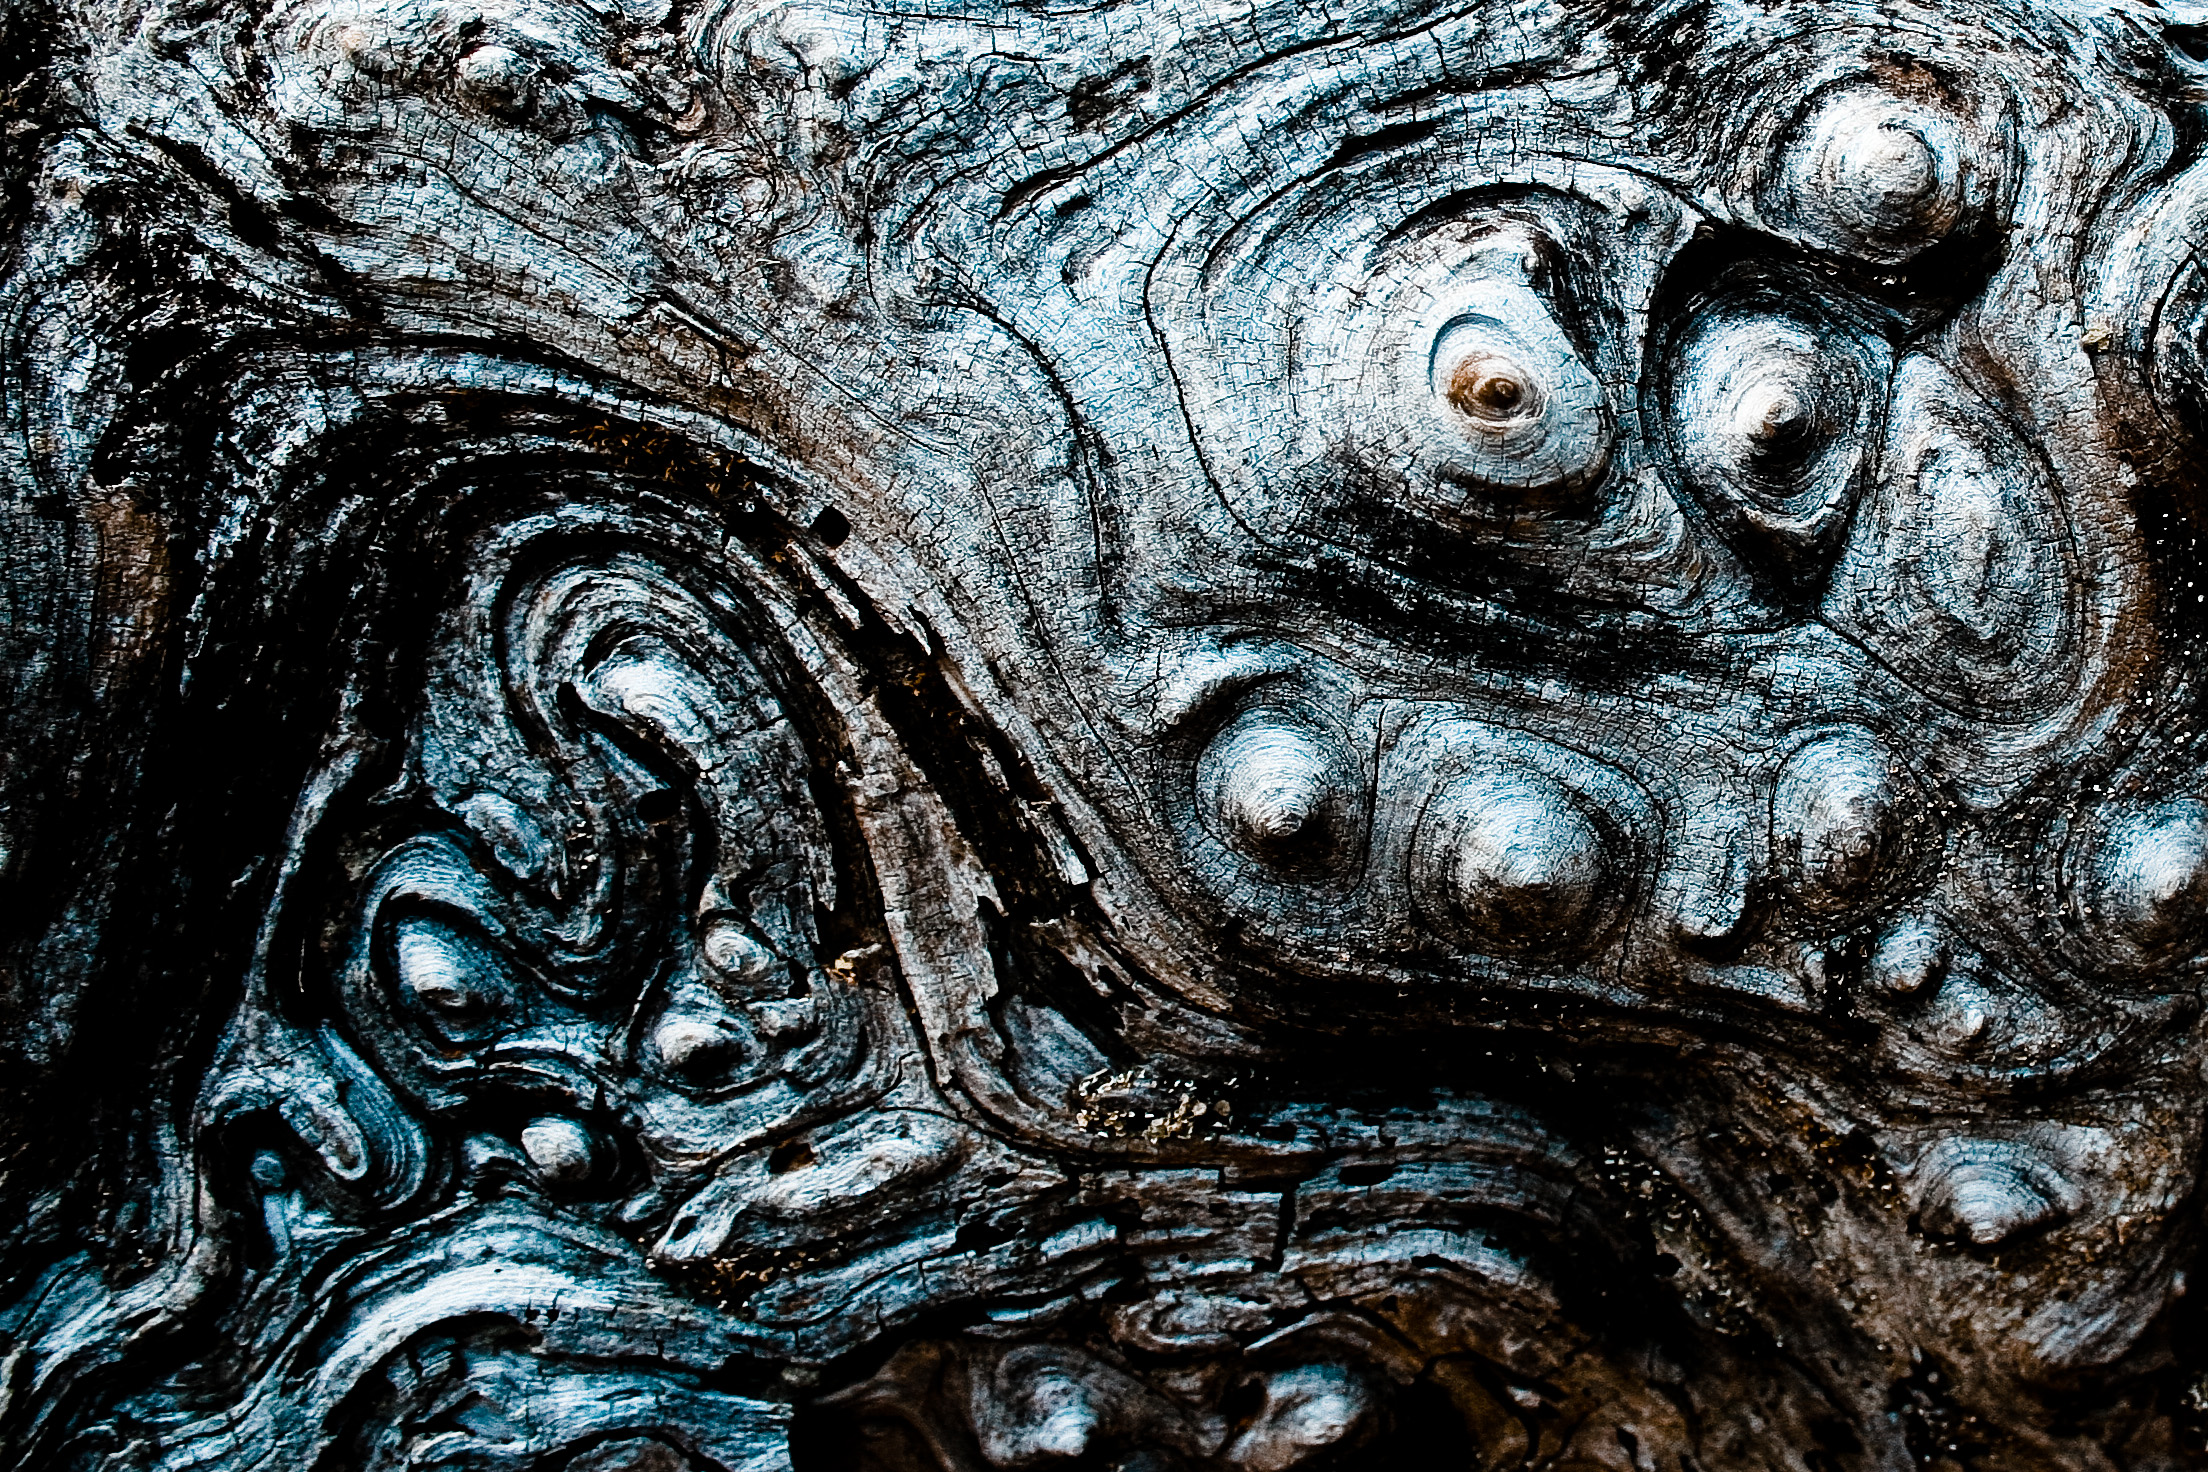
wood, monument, statue, log, gargoyle, sculpture, art, temple, carving, swirls, mythology, stone carving, ancient history